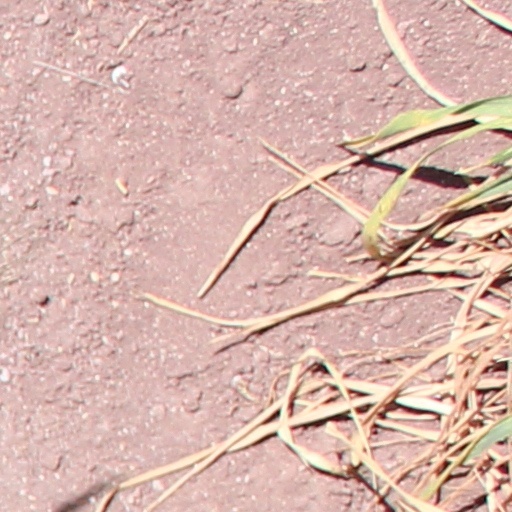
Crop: wheat